Christian mysticism

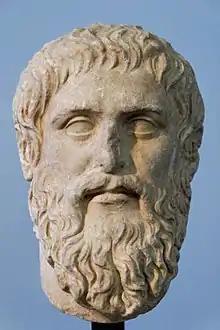
Plato (Πλάτων)

McGinn argues that "presence" is more accurate than "union," since not all mystics spoke of union with God, and since many visions and miracles were not necessarily related to union.